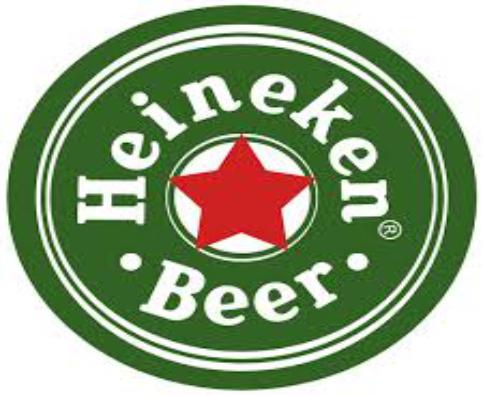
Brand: Heineken
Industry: Food